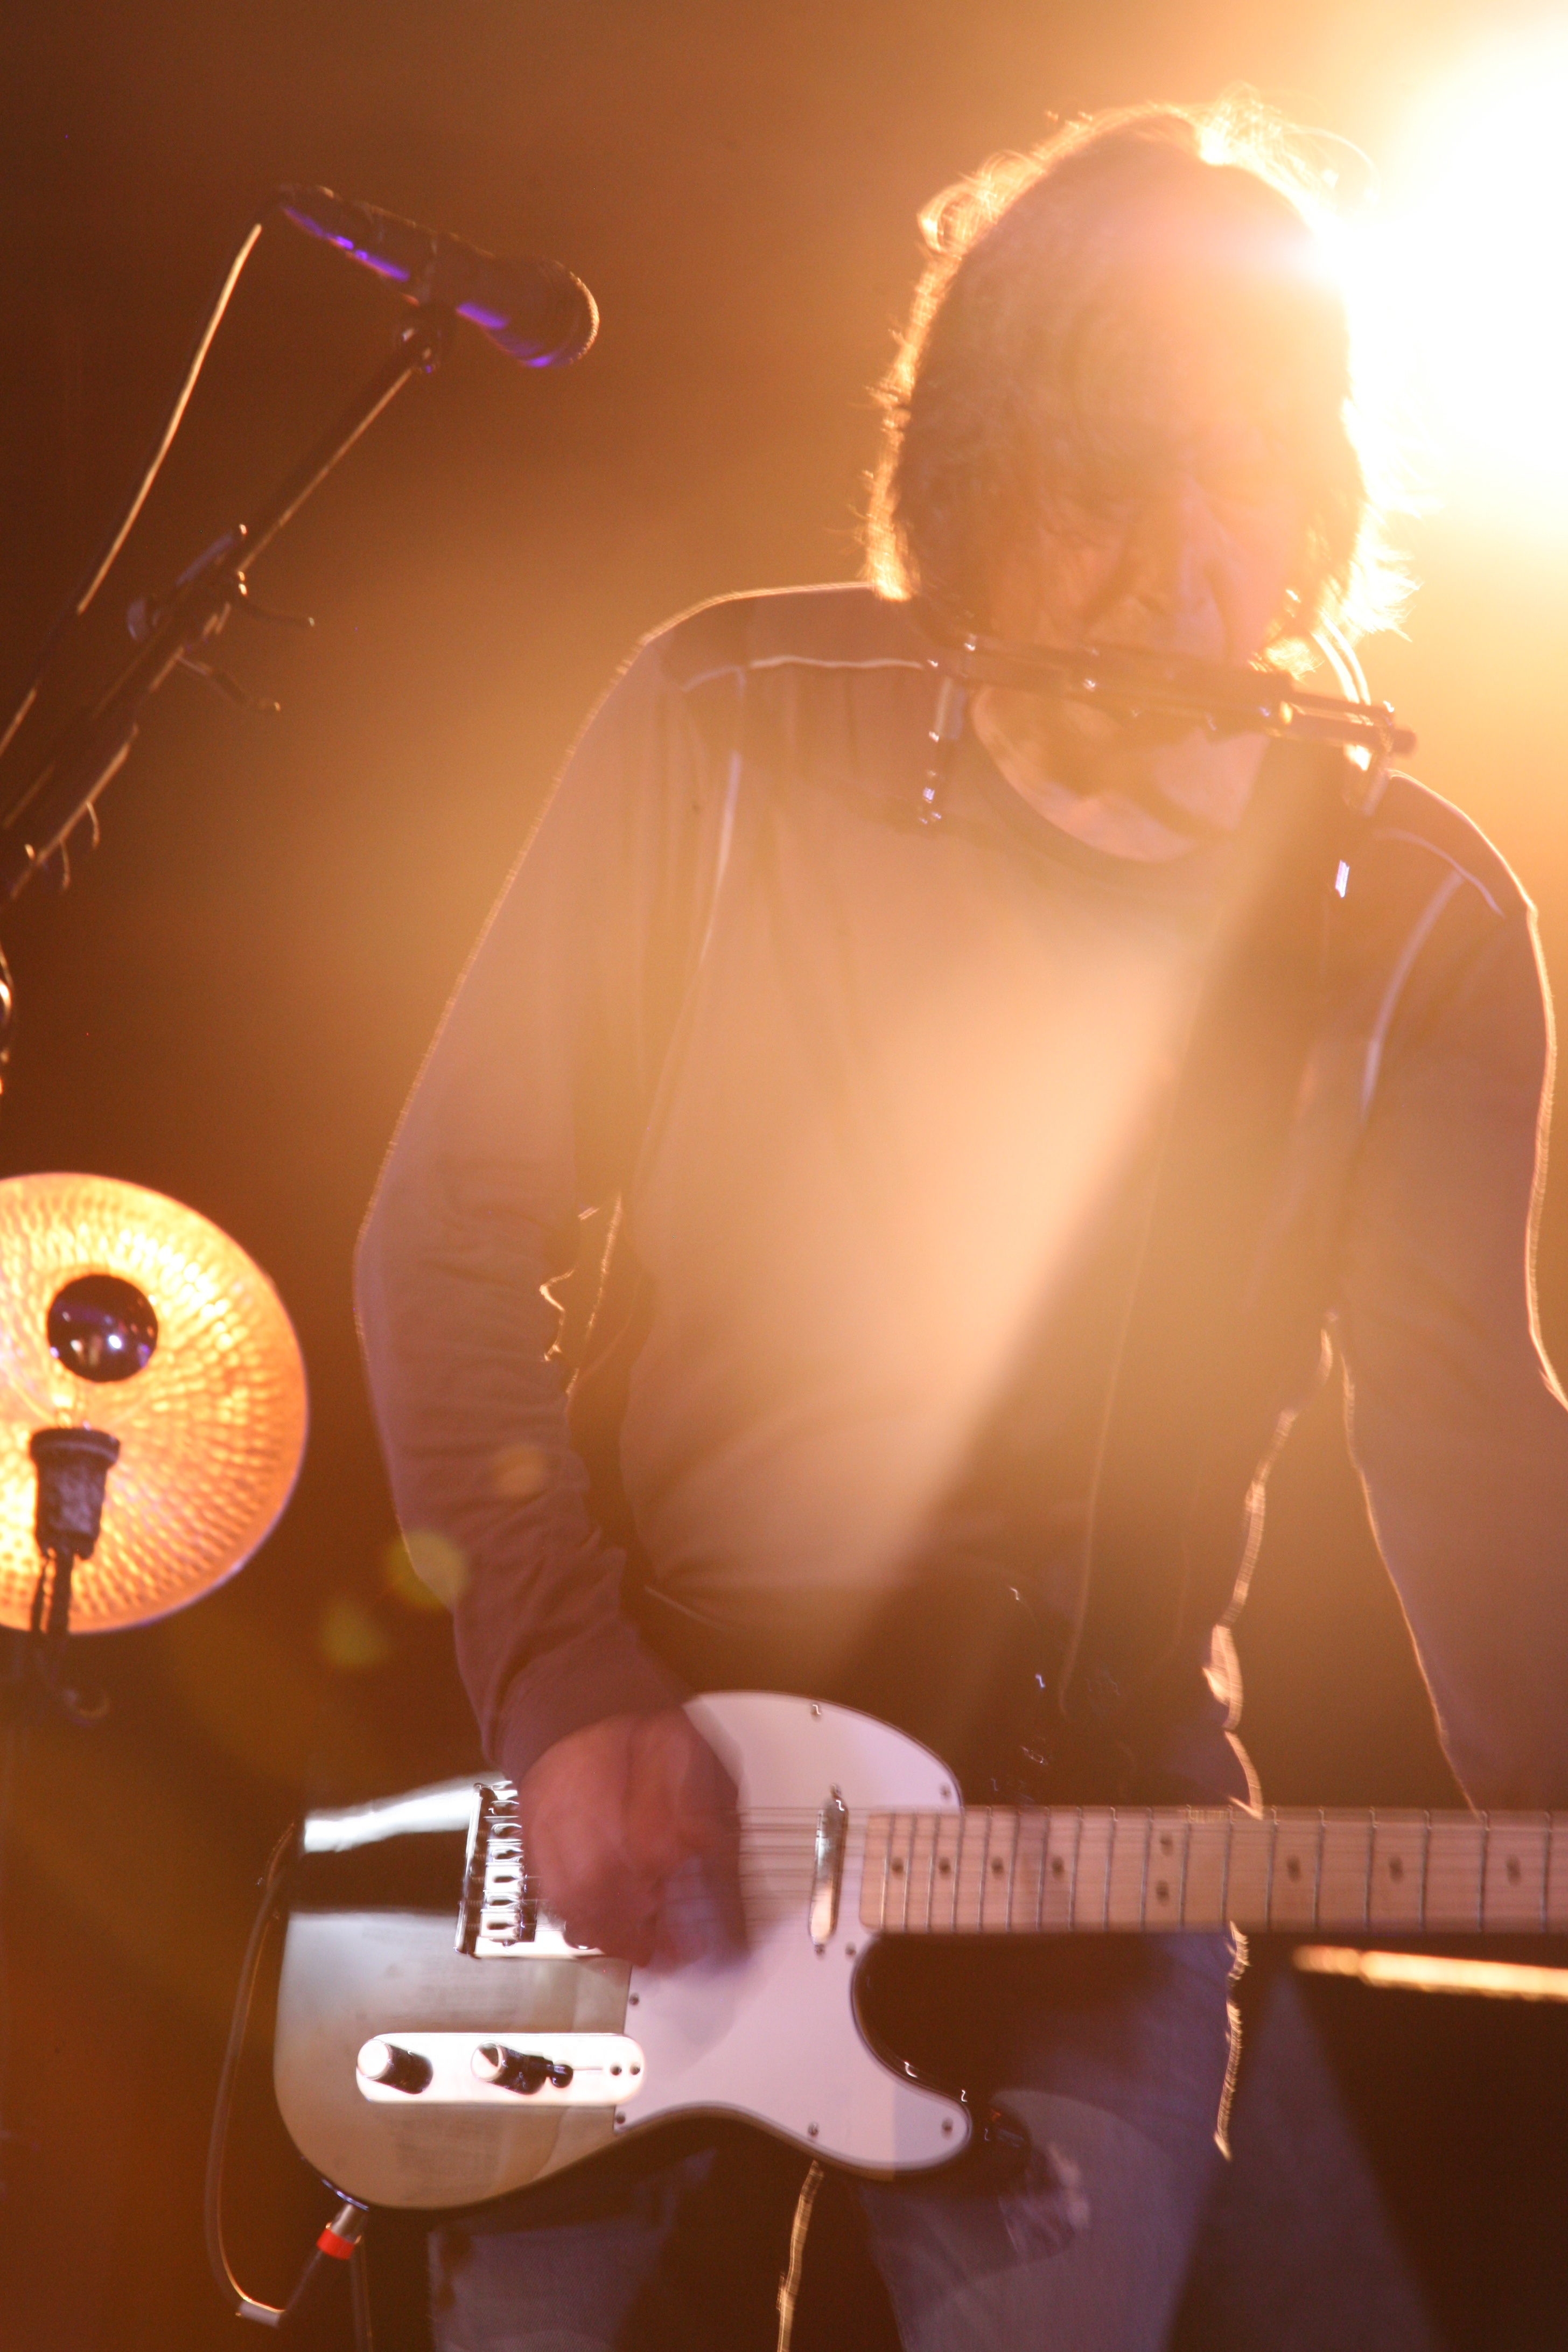
person, light, guitar, concert, stage, singing, murat, jeanlouismurat, villierssurmarne, festivaldemarne, fredjimenez, stephanereynaud, brunoclavaizolle, sense